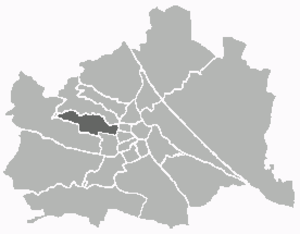
Ottakring, le seizième arrondissement de Vienne, est né de la fusion en 1892 des anciennes communes d'Ottakring et de Neulerchenfeld.